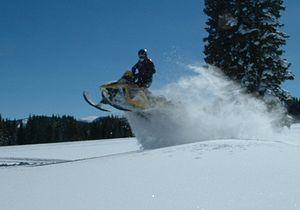
Une motoneige est un petit véhicule motorisé, mû à l'aide d'une ou deux chenilles, et équipé de skis pour la direction. Elle ne nécessite ni route, ni piste. La motoneige peut avoir un usage utilitaire ou de loisir. Elles sont ainsi utilisées pour la randonnée dans les régions urbanisées du sud des pays nordiques alors que leur développement au cours du XXᵉ siècle a considérablement modifié les déplacements dans les régions arctiques en remplaçant les moyens de transport traditionnels tels que traîneaux à chiens ou à rennes et en augmentant grandement la mobilité des populations concernées. Un conducteur de motoneige ou une personne pratiquant ce sport est un motoneigiste.
Bombardier Produits récréatifs ou BRP est une entreprise canadienne enregistrée légalement en 1942 par Joseph-Armand Bombardier, sous le nom de « L'Auto-neige Bombardier Limitée ». Cependant, l'usine moderne qui porte d'abord ce nom fut inaugurée préalablement le 29 janvier 1941.
Ski-Doo est une marque de motoneige fabriqué par Bombardier Produits récréatifs. Le premier Ski-Doo fut lancé en 1959. C'était la nouvelle invention de Joseph-Armand Bombardier et de son entreprise Auto-Neige Bombardier Limitée.